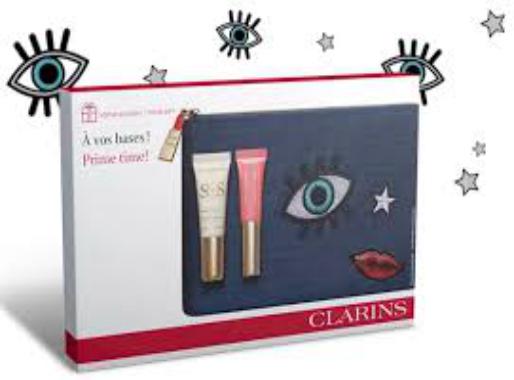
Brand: clarins
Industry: Necessities